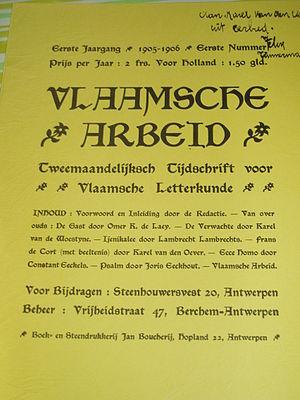
Vlaamsche Arbeid est une revue littéraire flamande d'expression néerlandaise, publiée à Anvers de 1905 à 1914 et de 1919 à 1930, qui se veut la successeure du journal d'écoliers Jong Antwerpen.